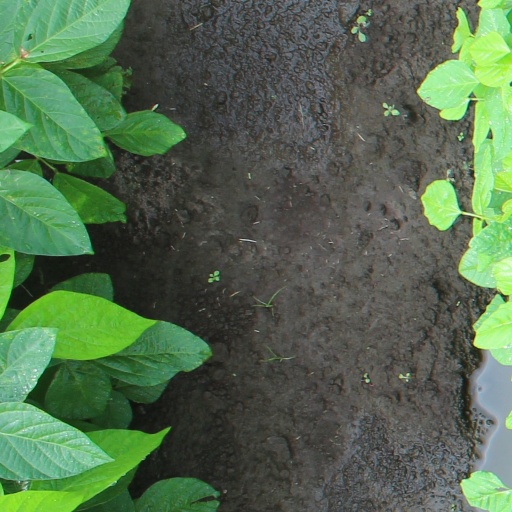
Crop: soybean